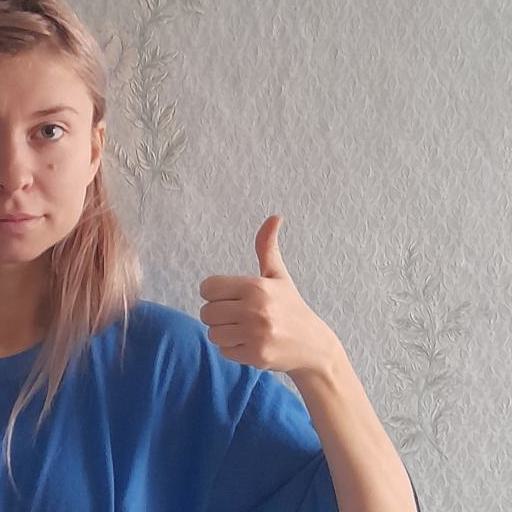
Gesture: like